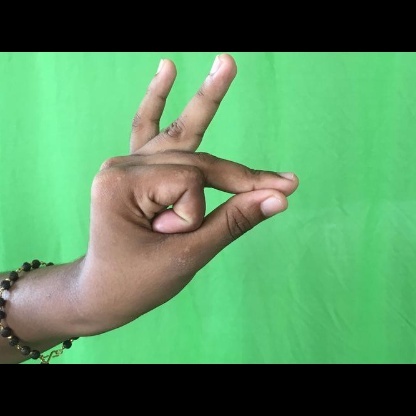
Mudra: Bramaram